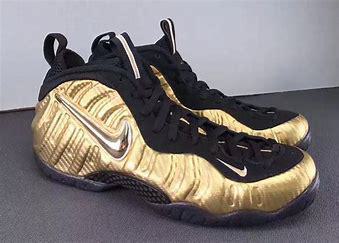
Brand: Nike
Model: Air Foamposite Pro